Picross DS

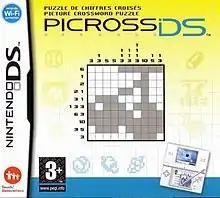
European box art

is a puzzle video game developed by Jupiter and published by Nintendo for the Nintendo DS handheld video game console. It is the second game in the "Picross" series to be released by Nintendo in Europe and North America after "Mario's Picross" suffered a commercial failure in regions outside Japan, where many games in the series have been released for several Nintendo consoles. Like other games in the "Picross" series, it presents the player with a series of nonogram logic puzzles to solve. It was first released in Japan, and was later released in North America, Europe and Australia.